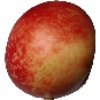
Label: nectarine